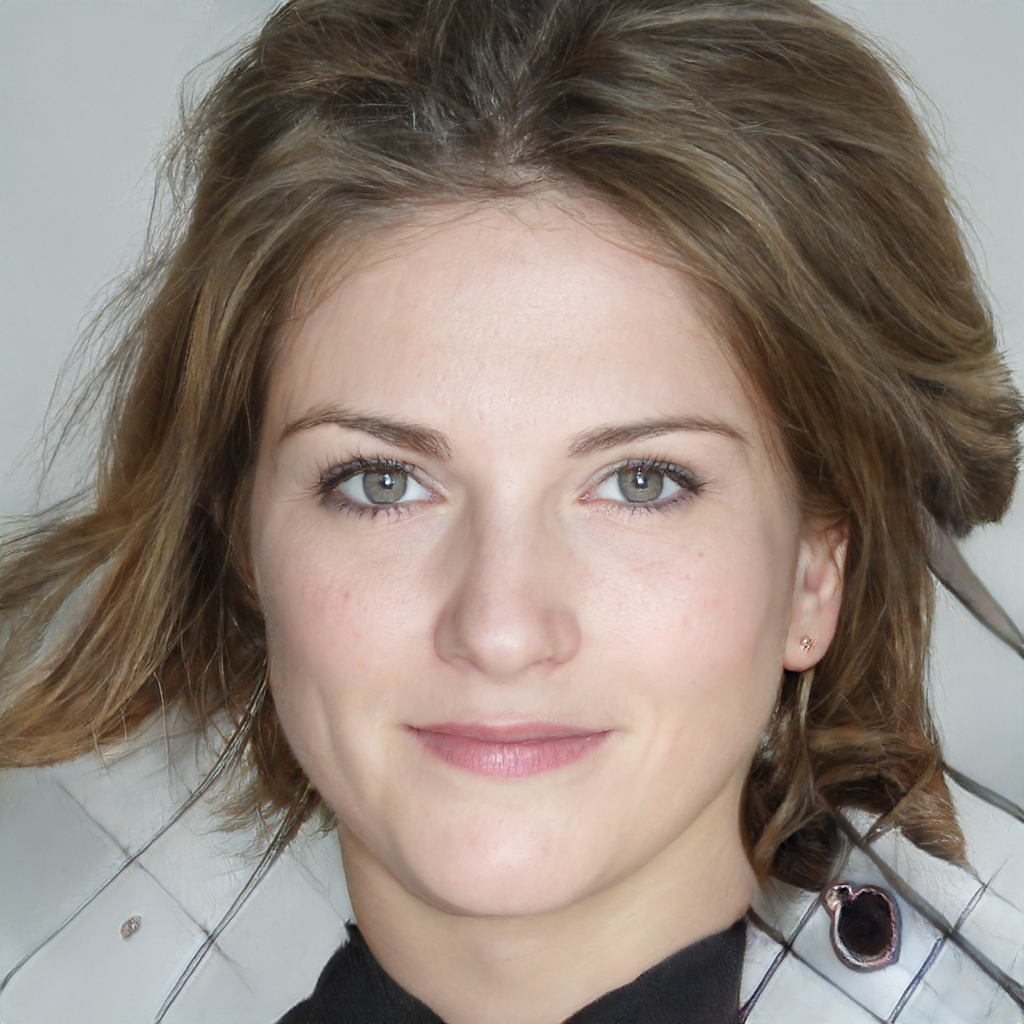
Gender: Female